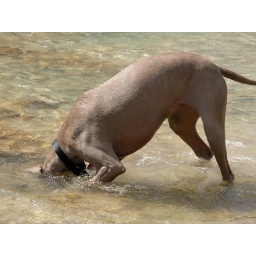
Shanti sticks her head under the water to retrieve a prized rock she has found.